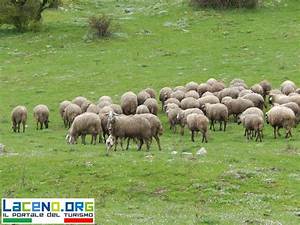
Label: sheep